Behgjet Pacolli

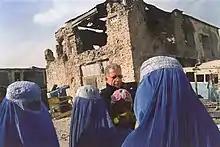
Pacolli in Afghanistan, 2004

Several times, Pacolli has been directly involved in the release of hostages in Afghanistan and in other countries undergoing conflicts. Assistant professor Dejan Lukić considers Pacolli to be one of the few agents who successfully negotiate the release of hostages with terrorists. On 28 October 2004, after helping run a presidential election, the three United Nations workers Annette Flannigan, Angelito Nayan and Shqipe Hebibi, were taken hostage in Kabul. The latter of which originated from Kosovo and had neither representation nor support from other countries. Pacolli travelled to Afghanistan where he spent a month negotiating on their behalf. Pacolli has been credited with securing their release. On 23 November 2004, the hostages were released. In his 2017 book "The Trade", Jere van Dyk describes that Pacolli paid a ransom to a Taliban tribal leader. In October 2006, the Italian photojournalist Gabriele Torsello was kidnapped in Afghanistan. Pacolli was contacted by an Italian intelligence agency in order to negotiate his liberation. Eventually, Pacolli was successful in negotiating Torsello's release, who was released on 3 November 2006 after 23 days in captivity. In 2007, Pacolli negotiated the release of 23 South Korean Christian missionaries from Afghanistan. He managed to secure the release of 21 of them after 2 were executed.